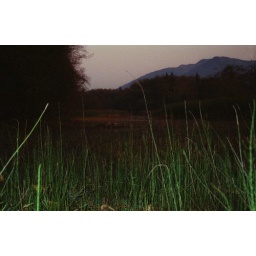
Minkler Lake during a drought. Very low water levels in the lake and creek trapped fish and tadpoles.